Nain Singh Thapa

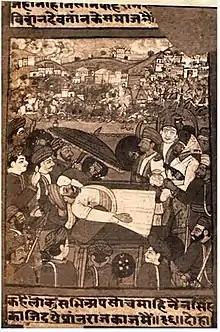
Poem, and portrait of the event of the death of Kaji Nain Singh Thapa in the conquest of Garhwal, by Garhwali Poet Mola Ram

He was born as second son to Sanukaji Amar Singh Thapa. Nayan Singh Thapa had 4 brothers – Bhimsen Thapa, Bhaktawar Singh, Amrit Singh and Ranbir Singh and two step-brothers – Ranzawar and Ranbam. He was father of Mathabarsingh Thapa, Queen Tripurasundari of Nepal and grandfather of Jung Bahadur Rana. He was the son-in-law of Chief Kazi Ranajit Pande of noble Pande family and father-in-law of Kazi Bal Narsingh Kunwar of the noble Kunwar Rana family. Kumar Pradhan asserts that Sher Jung Thapa was son of Nain Singh Thapa, whom Bhimsen adopted while Baburam Acharya contradicts that Sher Jung Thapa was nephew of Mathabarsingh Thapa and was sixteen years old in April 1835.